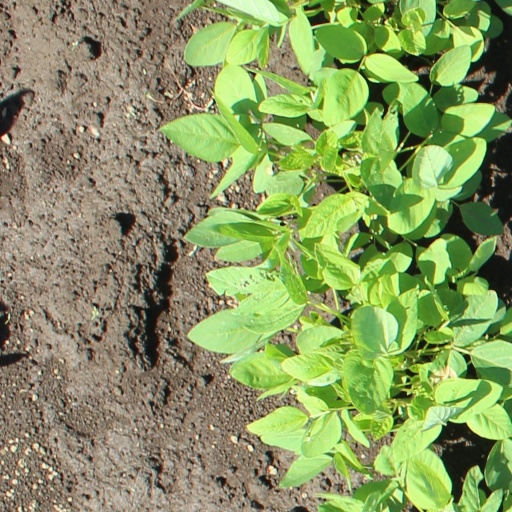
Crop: soybean